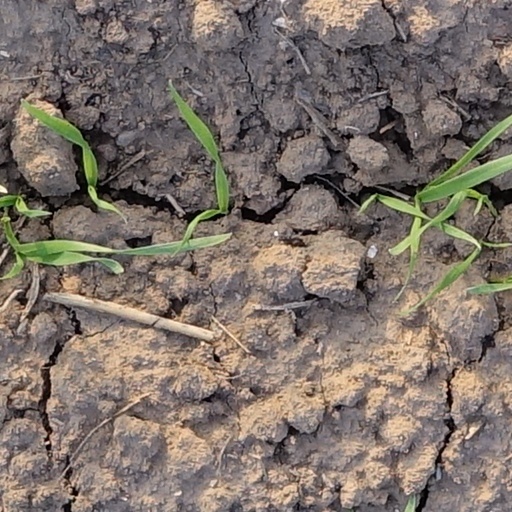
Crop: wheat